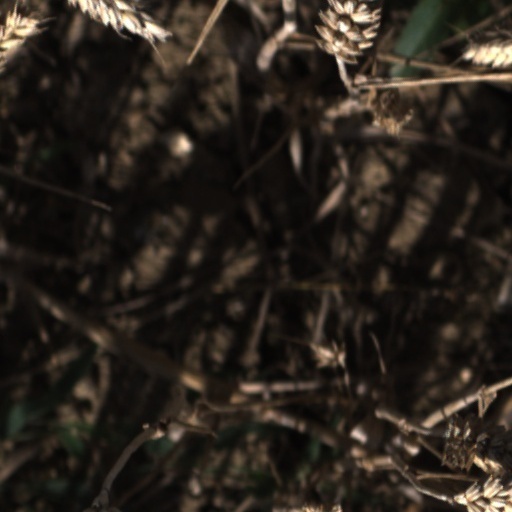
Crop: wheat